Gregory the Illuminator

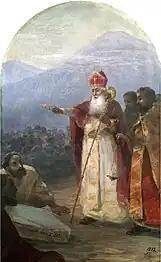
"The Baptism of the Armenian People" (1892), by Ivan Aivazovsky

After the birth of their sons, Mariam and Gregory separated, and Gregory went to Armenia to enter the service of King Tiridates III, son of the assassinated king Khosrov II. After Gregory refused to sacrifice to the goddess Anahit, the king had Gregory imprisoned and subjected to many tortures. Once Tiridates discovered that Gregory was the son of his father's killer, he had Gregory thrown into a deep pit called Khor Virap near Artaxata, where he remained for thirteen (or fifteen) years. In Agathangelos's history, Gregory is miraculously saved and brought out from the pit after Tiridates' sister Khosrovidukht sees a vision. Gregory then healed the king, who, Agathangelos writes, had been transformed into a wild boar for his sinful behavior. Tiridates and his court accepted Christianity, making Armenia the first state to adopt Christianity as its official religion.